Mayawati

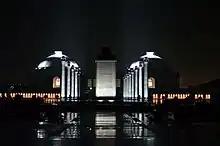
Ambedkar Memorial Park at night

Uttar Pradesh, India's most populous state and one of its poorest, is considered pivotal in the politics of India because of its large number of voters. BSP won a majority in the 2007 Uttar Pradesh Assembly elections, due to support of Brahmans. The campaign was accompanied by a colourful slogan: "Haathi nahin, Ganesh hain, Brahma, Vishnu, Mahesh Hain": "The elephant (the BSP logo) is really the Lord Ganesha, the trinity of gods rolled into one". 37 per cent Brahmins voted for the party.